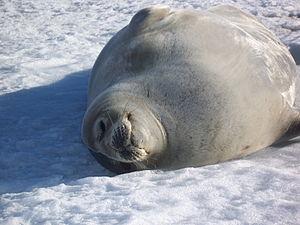
Phoque de Weddell. Photo prise à coté de la base Française Dumont d'Urville en Antarctique.